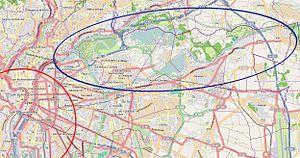
L'Anneau Bleu est un projet d'aménagement, inspiré et animé par le Grand Lyon et relatif à la gestion de l'eau. Il rentre dans le cadre de l'agenda 21 du Grand Lyon.